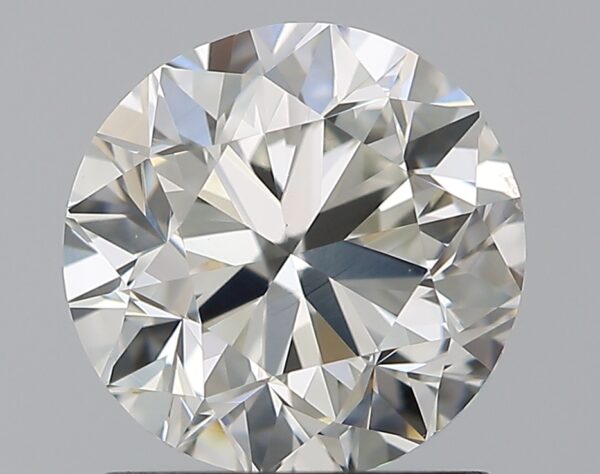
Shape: round
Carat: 1.5
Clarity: VS2
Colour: I
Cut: GD
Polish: EX
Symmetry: F
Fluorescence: N
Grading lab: GIA
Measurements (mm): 6.92 x 7.05 x 4.65